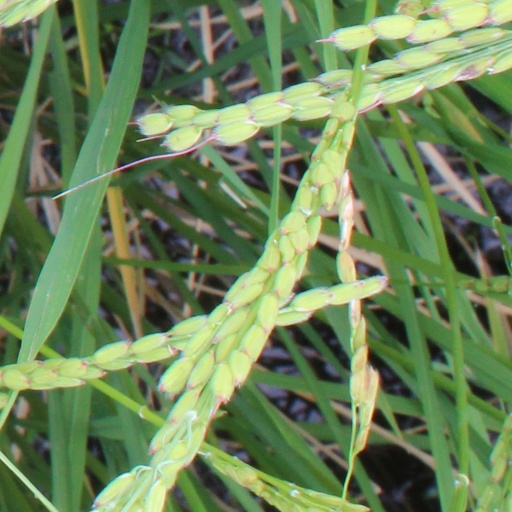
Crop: rice